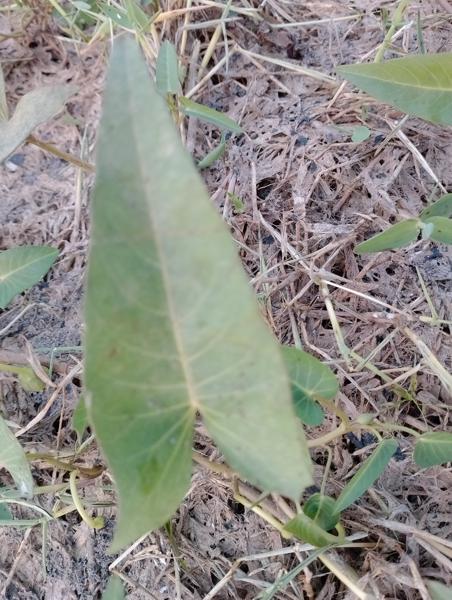
Weed species: Ipomoea aquatic